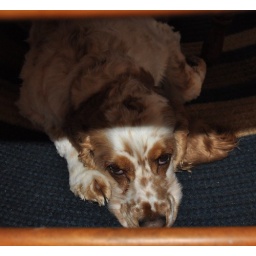
Filmore's favorite spot under the dining table